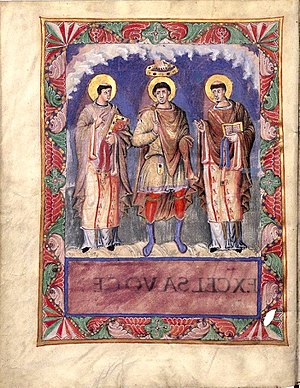
Frankerriget / Opdelinger af Frankerriget
Karl den Store med paverne Gelasisus 1. og Gregor 1. Illustration fra Karl den Skaldedes bønnebog (ca. 870).
Frankerriget var et kongerige i den tidlige Middelalder. Det eksisterede fra det 5. til det 9. århundrede, og det har fået navn efter frankerne, der egentlig var flere stammer, som havde søgt tilflugt i Gallien. Ved dygtighed og held blev frankerriget i løbet af tre hundrede år til det vigtigste rige i Vesteuropa, og ud fra det opstod nogle århundreder senere både Frankrig, Tyskland og en række mindre stater. Frankerriget udviklede sig efter det vestromerske riges sammenbrud til et magtcentrum og senere til en stormagt i Vesteuropa. Det blev først regeret af kongedynastiet merovingerne, men senere – i storhedstiden – af karolingerne. Højdepunktet af magt og udstrækning nåede riget under Karl den Store.